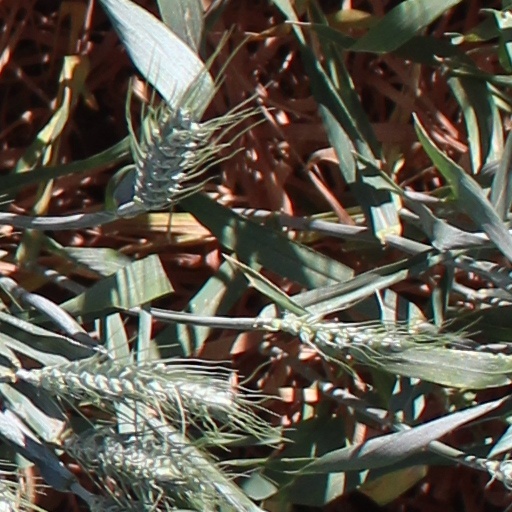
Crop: wheat